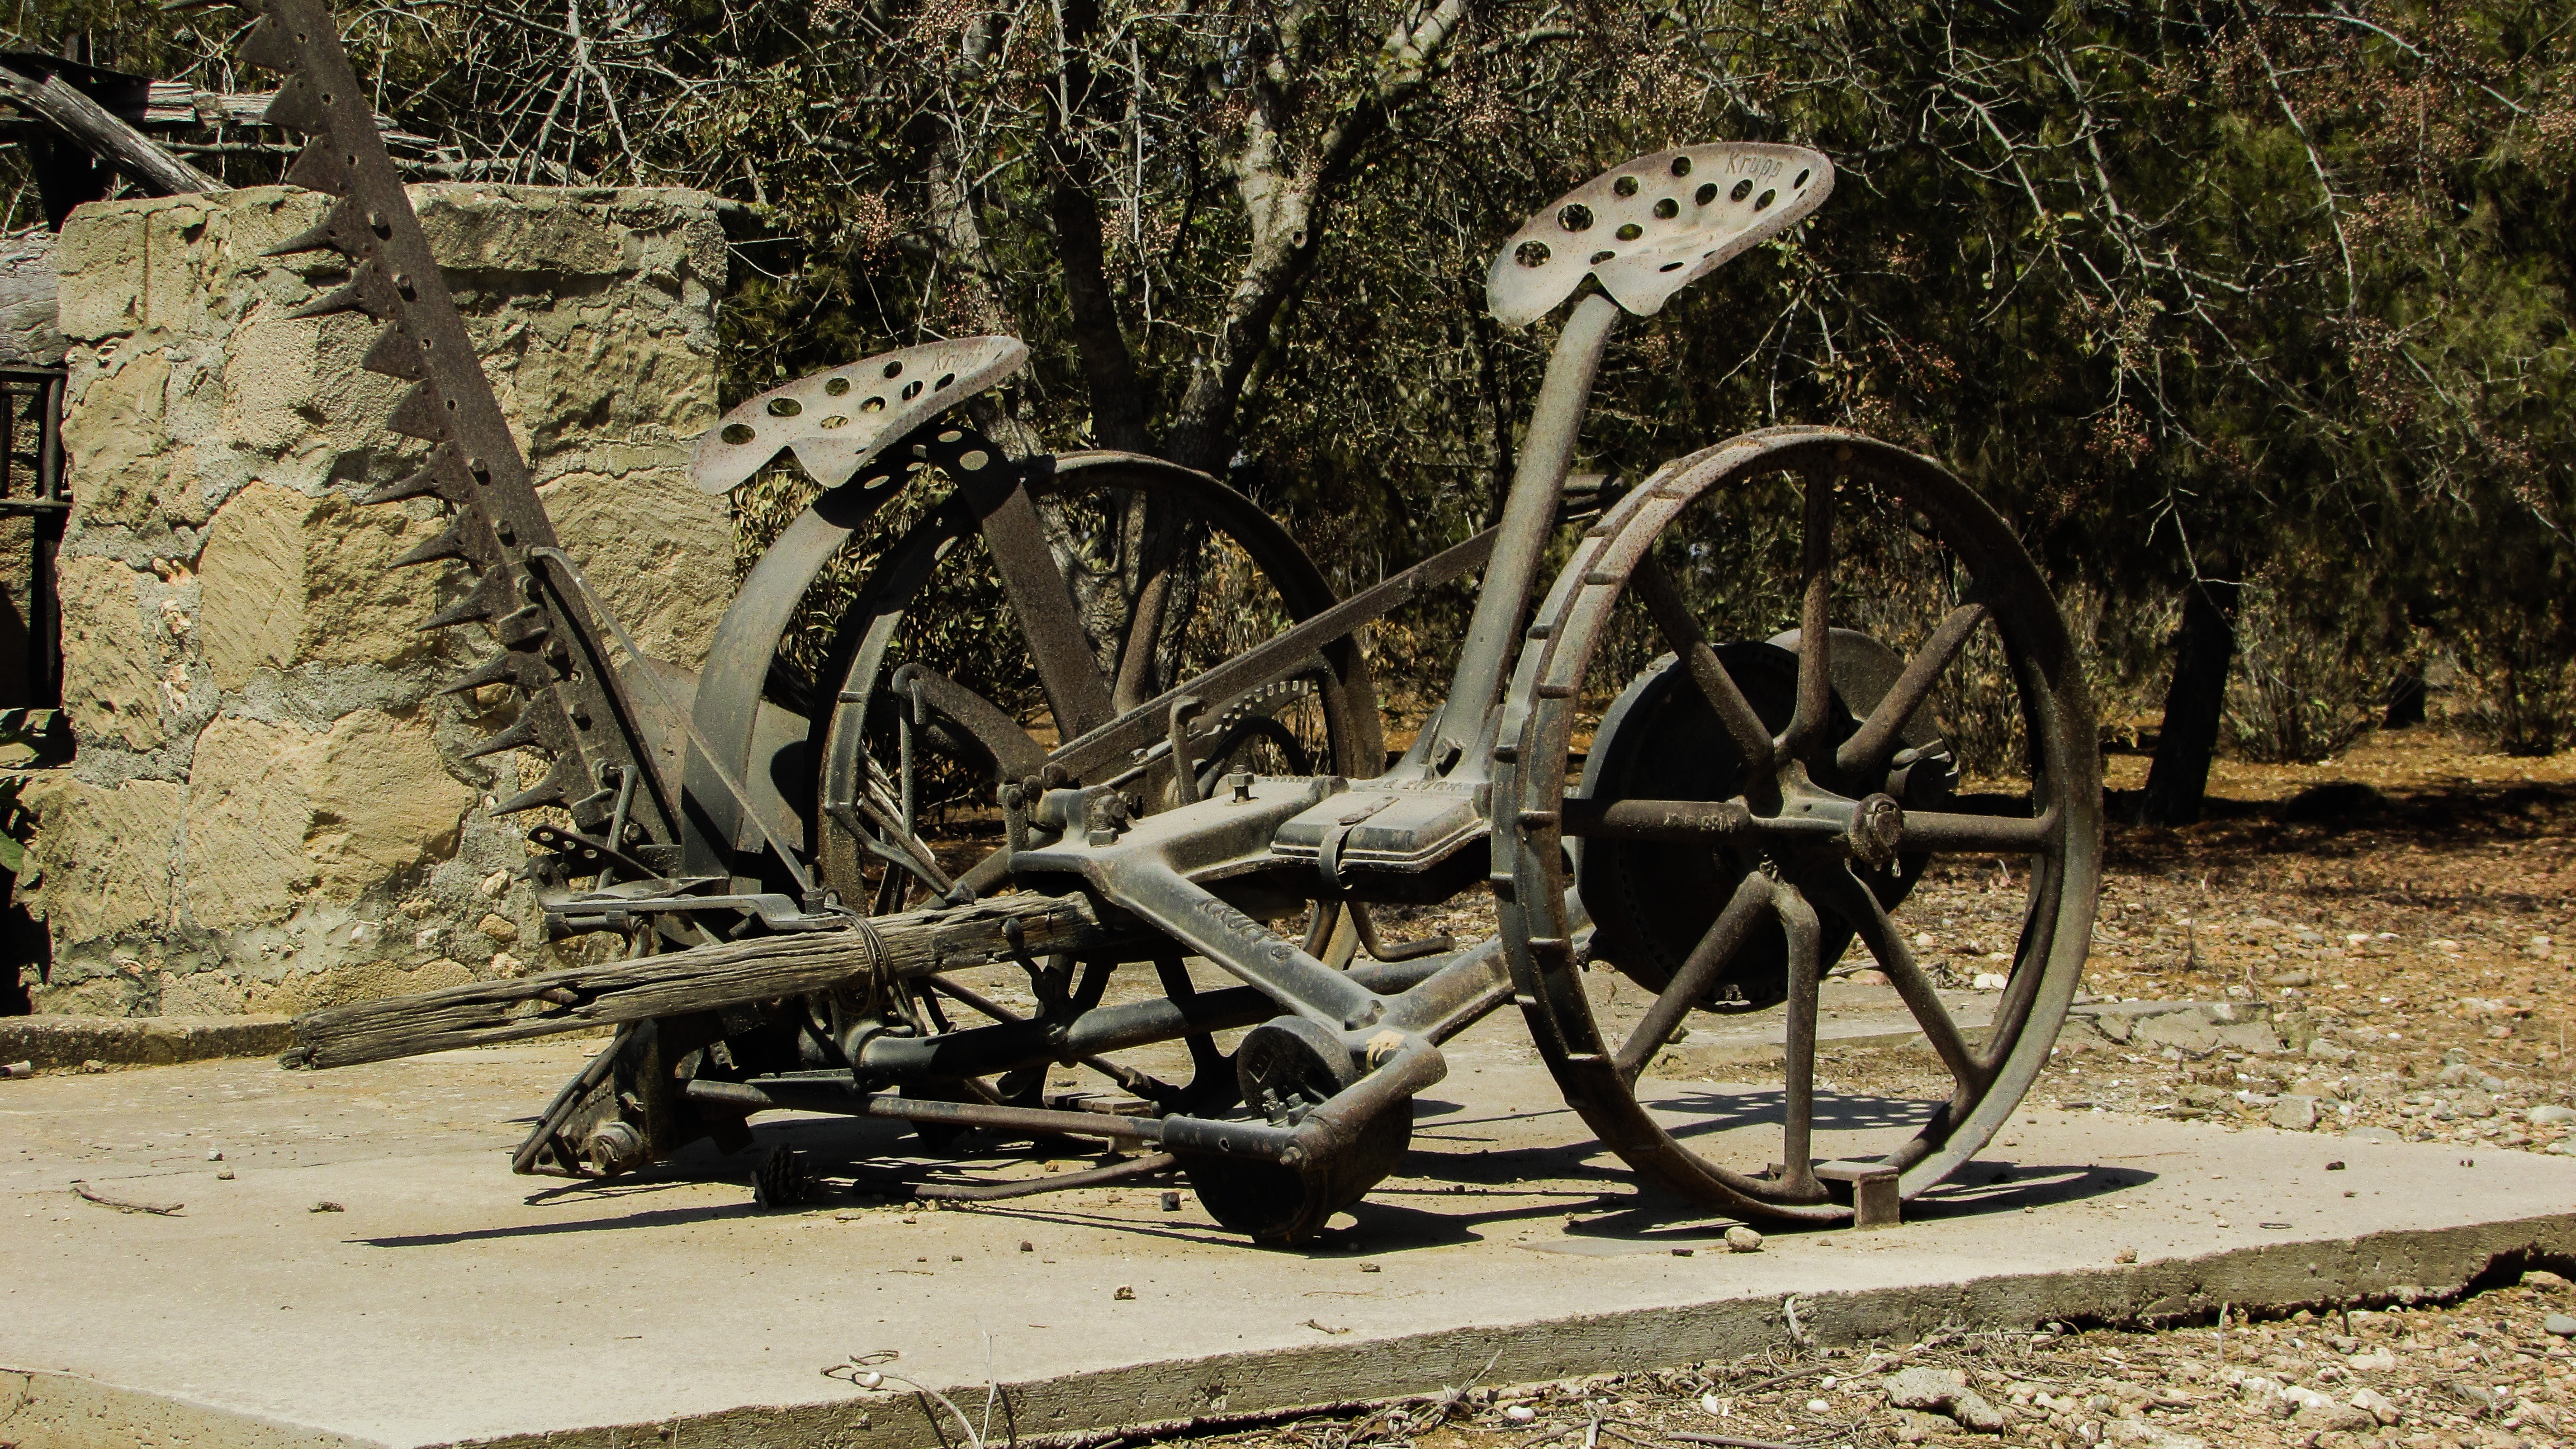
farm, wheel, countryside, old, bicycle, rural, vehicle, equipment, machinery, agriculture, sports equipment, mechanical, rusty, traditional, cyprus, plow